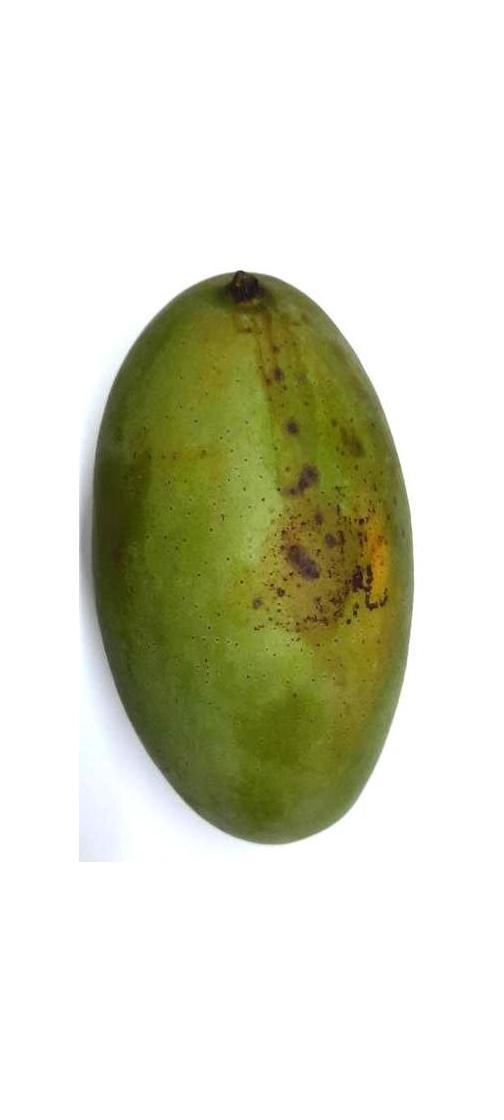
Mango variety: Fazli Shurmai